Post-presidency of Jimmy Carter

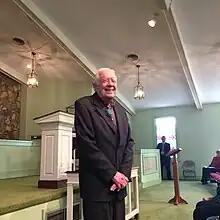

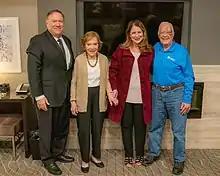
Carter with Secretary of State Mike Pompeo, October 2019

In March 2014, Carter reaffirmed his lack of relationship with Obama, noting to Andrea Mitchell that former Presidents Clinton, George W. Bush and Reagan had asked him for help when dealing with "unsavory characters" and speculating "the problem was that -- in dealing with the issue of peace in between Israel and Egypt -- the Carter Center has taken a very strong and public position of equal treatment between the Palestinians and the Israelis. And I think this was a sensitive area in which the president didn't want to be involved." During a phone interview a year after Hillary Clinton's tenure of secretary of state in the Obama administration ended and she was succeeded by John Kerry, Carter said, "In this occasion, when Secretary Clinton was Secretary of State, she took very little action to bring about peace. It was only John Kerry’s coming into office that reinitiated all these very important and crucial issues." In August 2014, Carter was joined by Mary Robinson during the 2014 Israel–Gaza conflict with the pair pressing for the inclusion of Hamas as an actor in peace talks with Israel, recognition of the group as a legitimate political entity, and the lifting of the siege of Gaza. The two Elders, in an op-ed article in "Foreign Policy", noted the recent unity deal between Hamas and Fatah when Hamas agreed with the Palestinian Authority to denounce violence, recognize Israel and adhere to past agreements, saying it presented an opportunity. Carter and Robinson called on the UN Security Council to act on what they described as the inhumane conditions in Gaza, and mandate an end to the siege. In October, Carter stated that the United States "let the Islamic State build up its money, capability and strength and weapons while it was still in Syria" and a third of the territory in Iraq was abandoned after ISIS ventured into Iraq with no opposition from the Sunni Muslims. Carter broke with Obama further by stating there should be troops on the ground in Syria to help guide the air campaign and called the president's foreign policy lacking in "positive action."